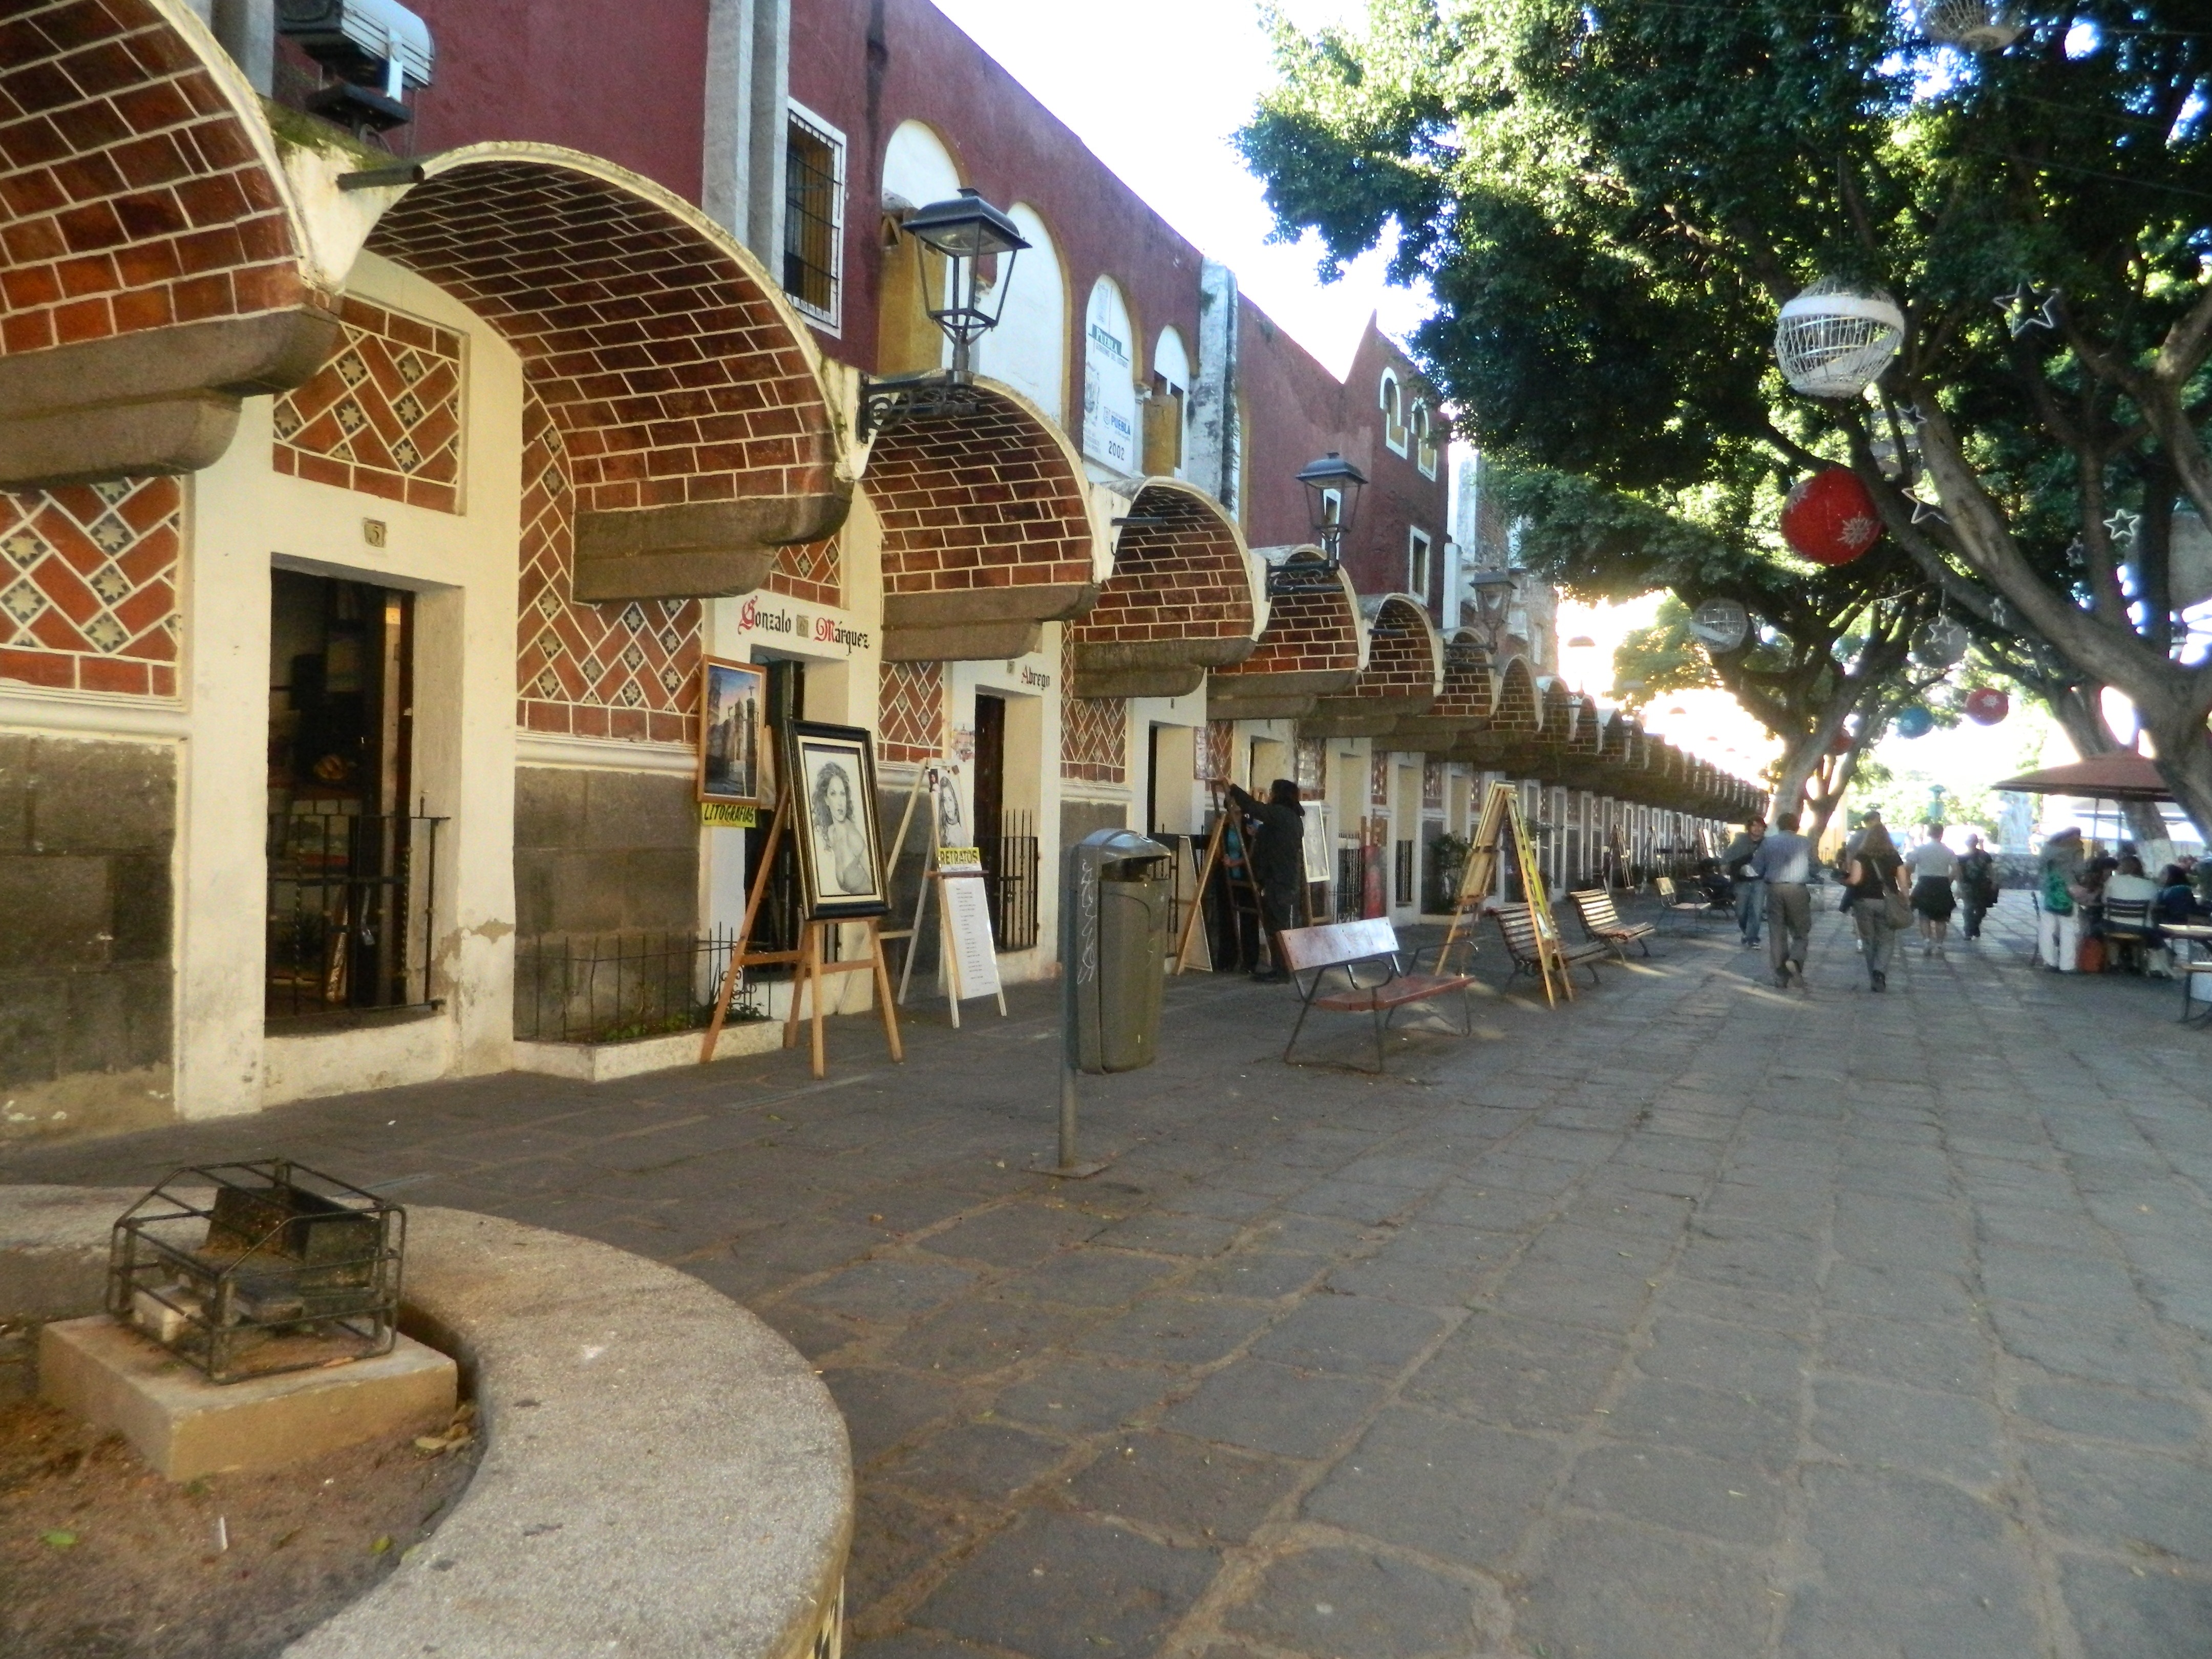
town, restaurant, plaza, property, tourism, courtyard, mexico, culture, town square, estate, hacienda, puebla